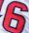
Number: 6